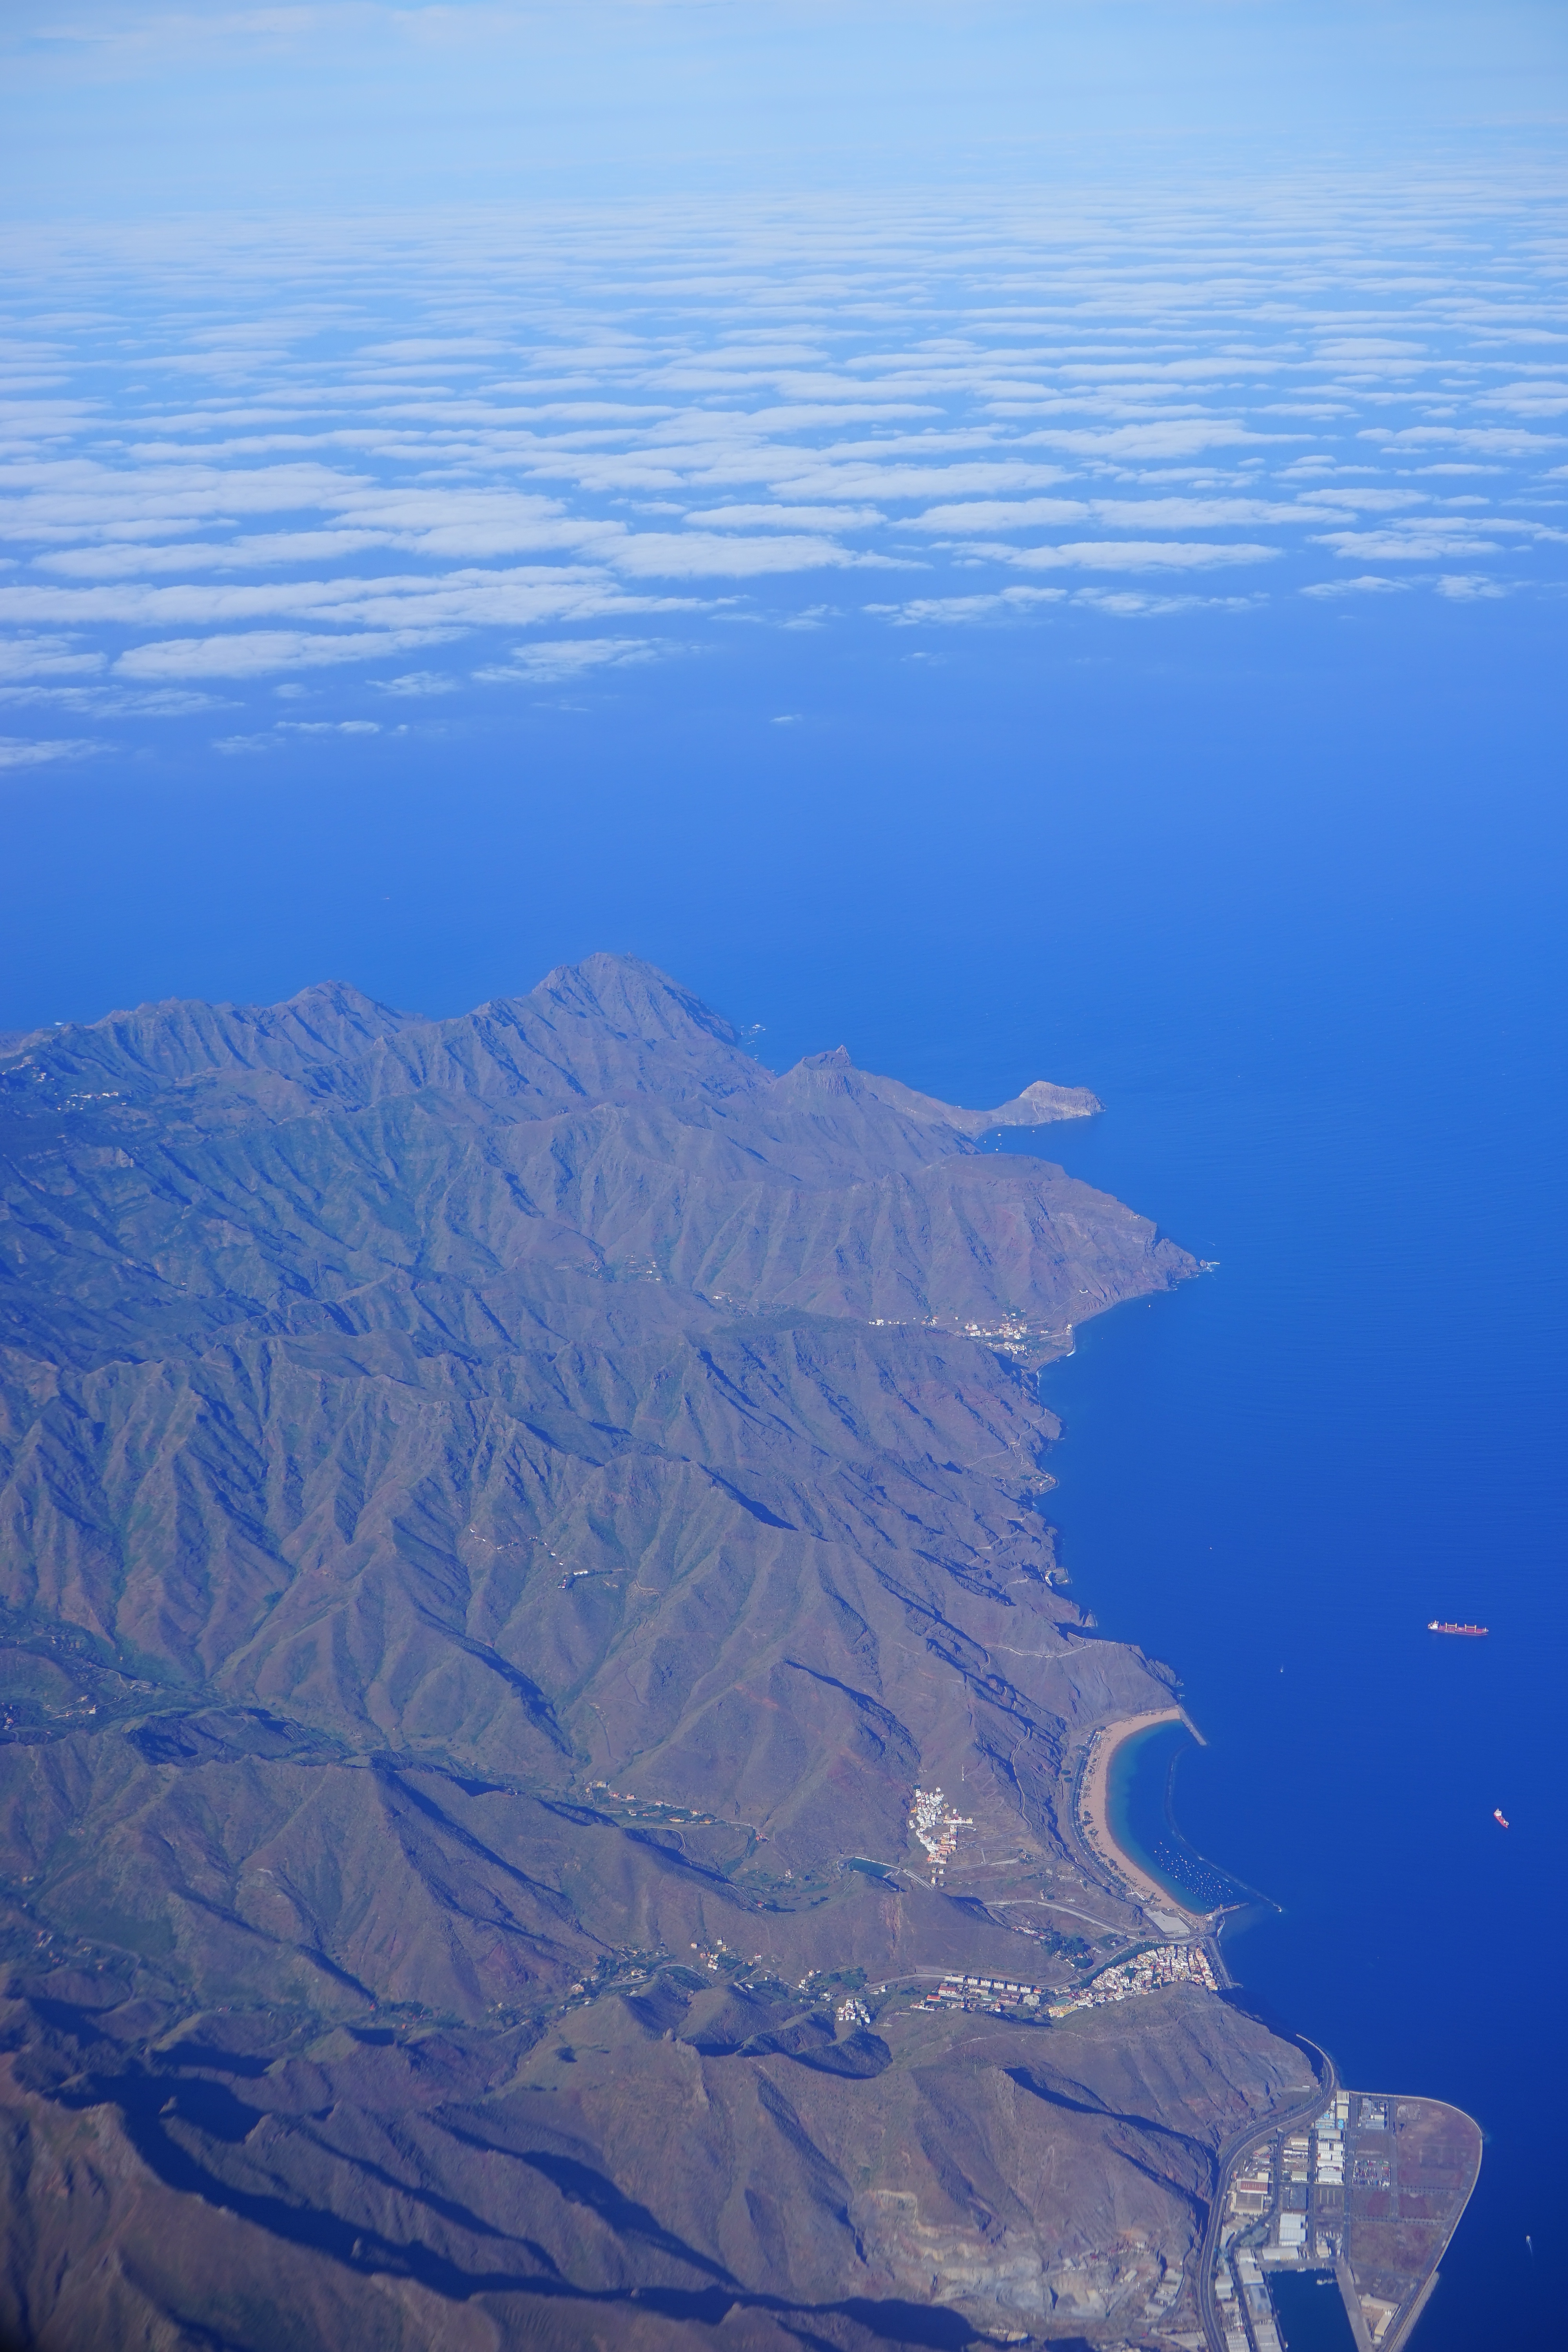
beach, sea, coast, ocean, horizon, mountain, mountain range, fly, cliff, reflection, island, arctic, terrain, aerial view, west coast, mountains, tenerife, booked, cape, canary islands, landform, sand beach, arctic ocean, aerial photography, sandy bay, santa cruz, anaga mountains, natural environment, geographical feature, atmosphere of earth, las teresitas, san andres